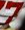
Number: 7